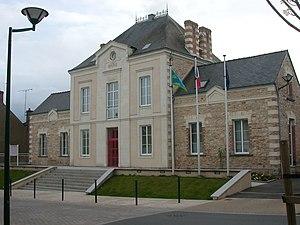
mairie de Derval